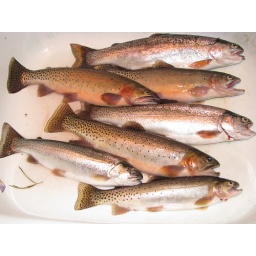
Trout caught by my husband and son. Summer 2009 in the lake up the road from us.